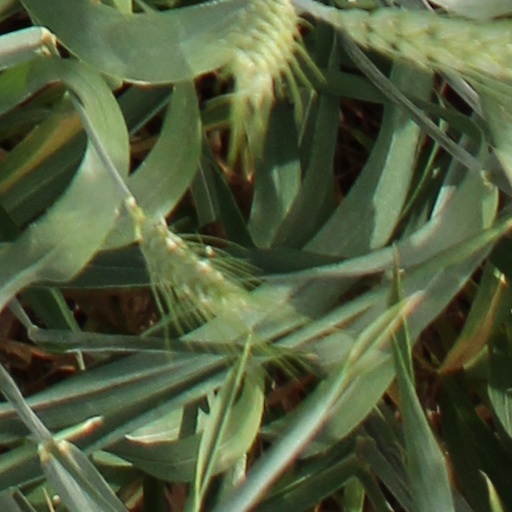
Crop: wheat